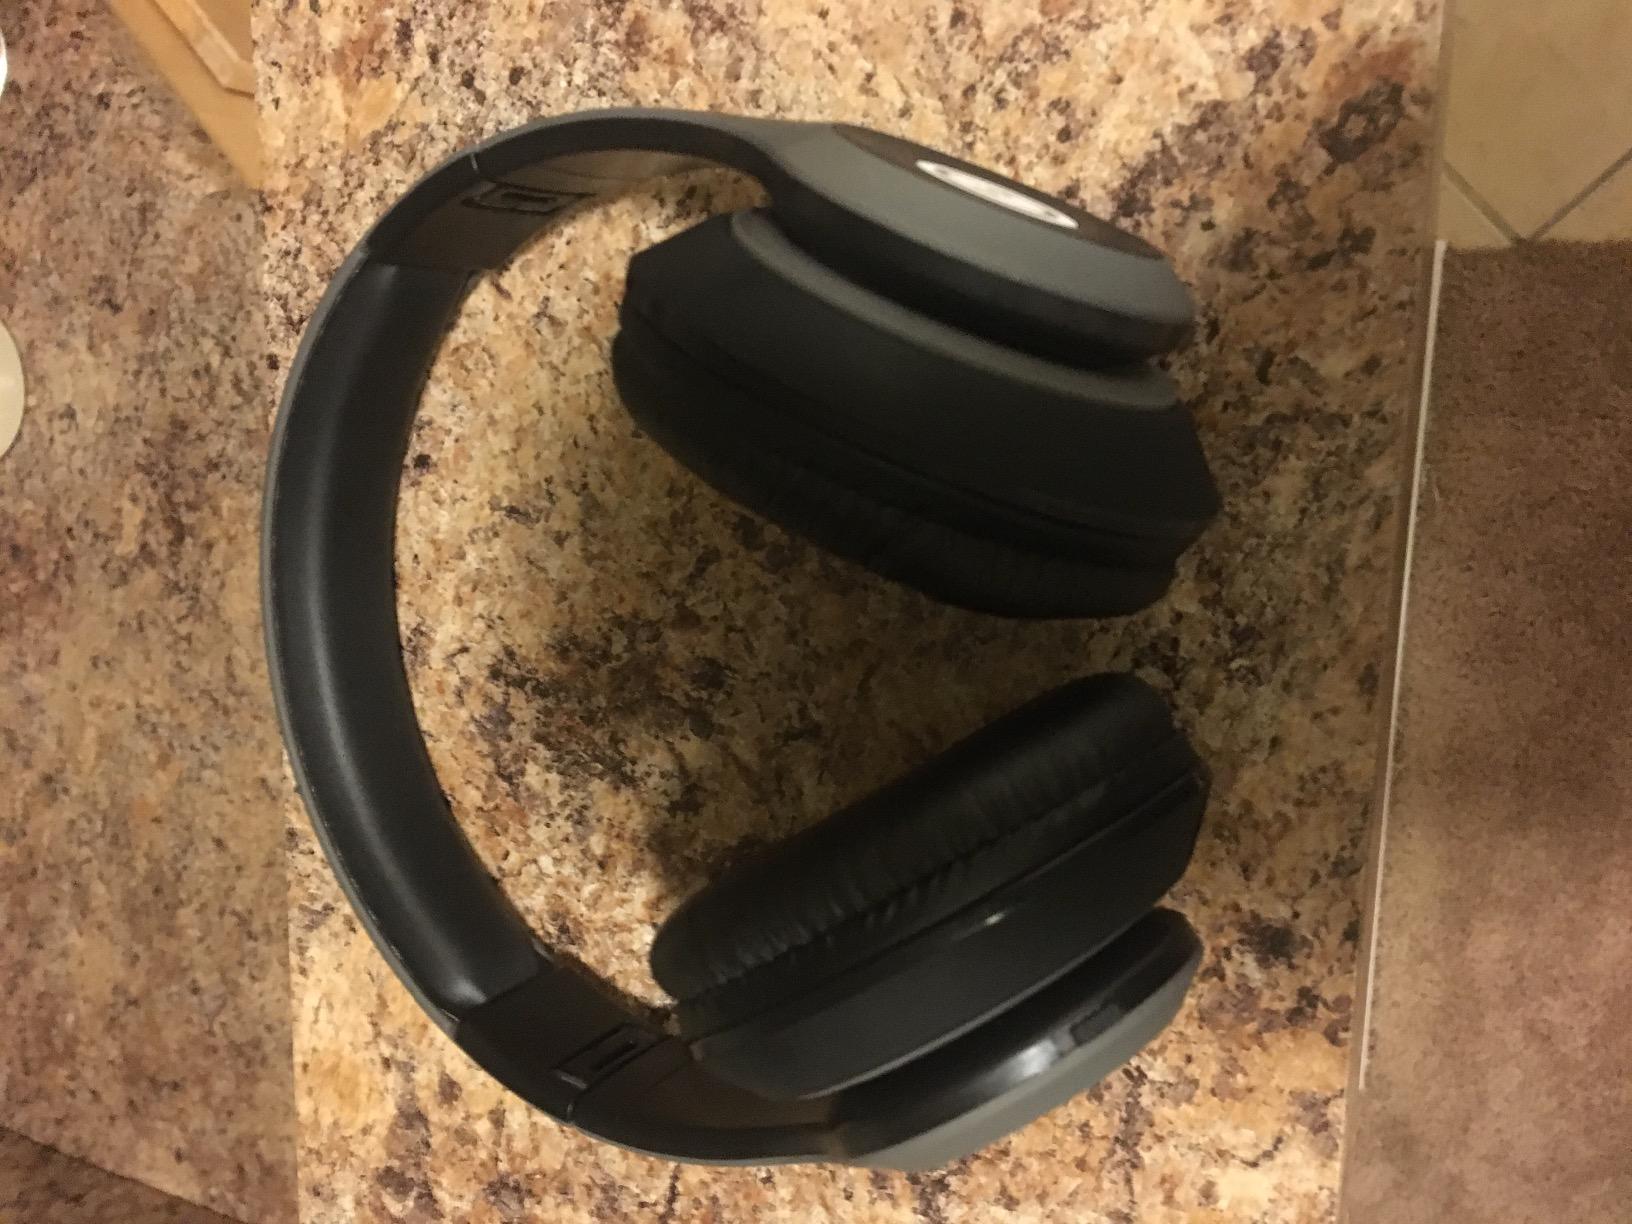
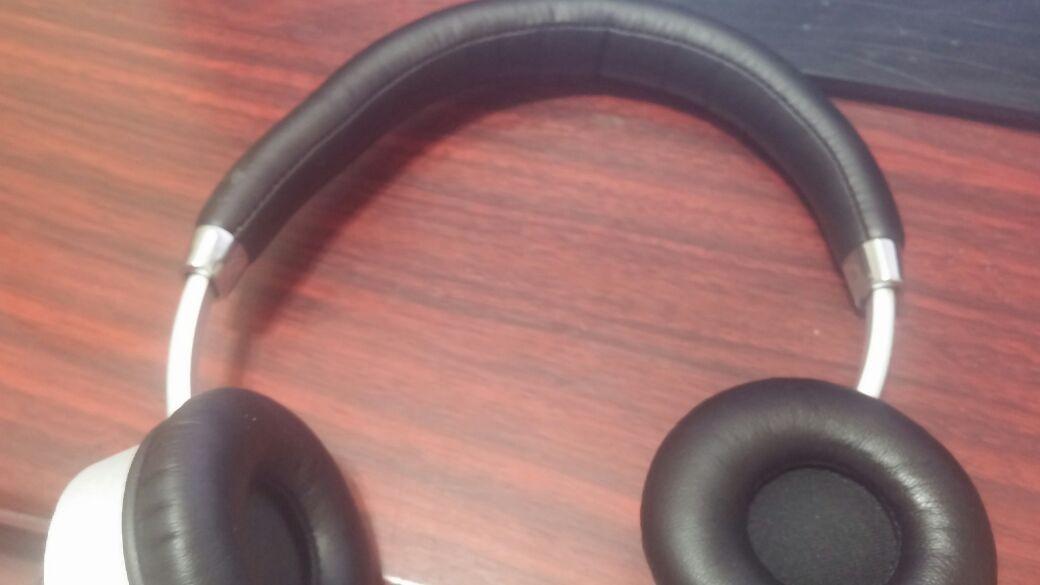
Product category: headphones
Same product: no